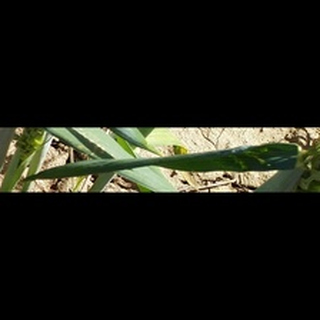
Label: healthy_wheat